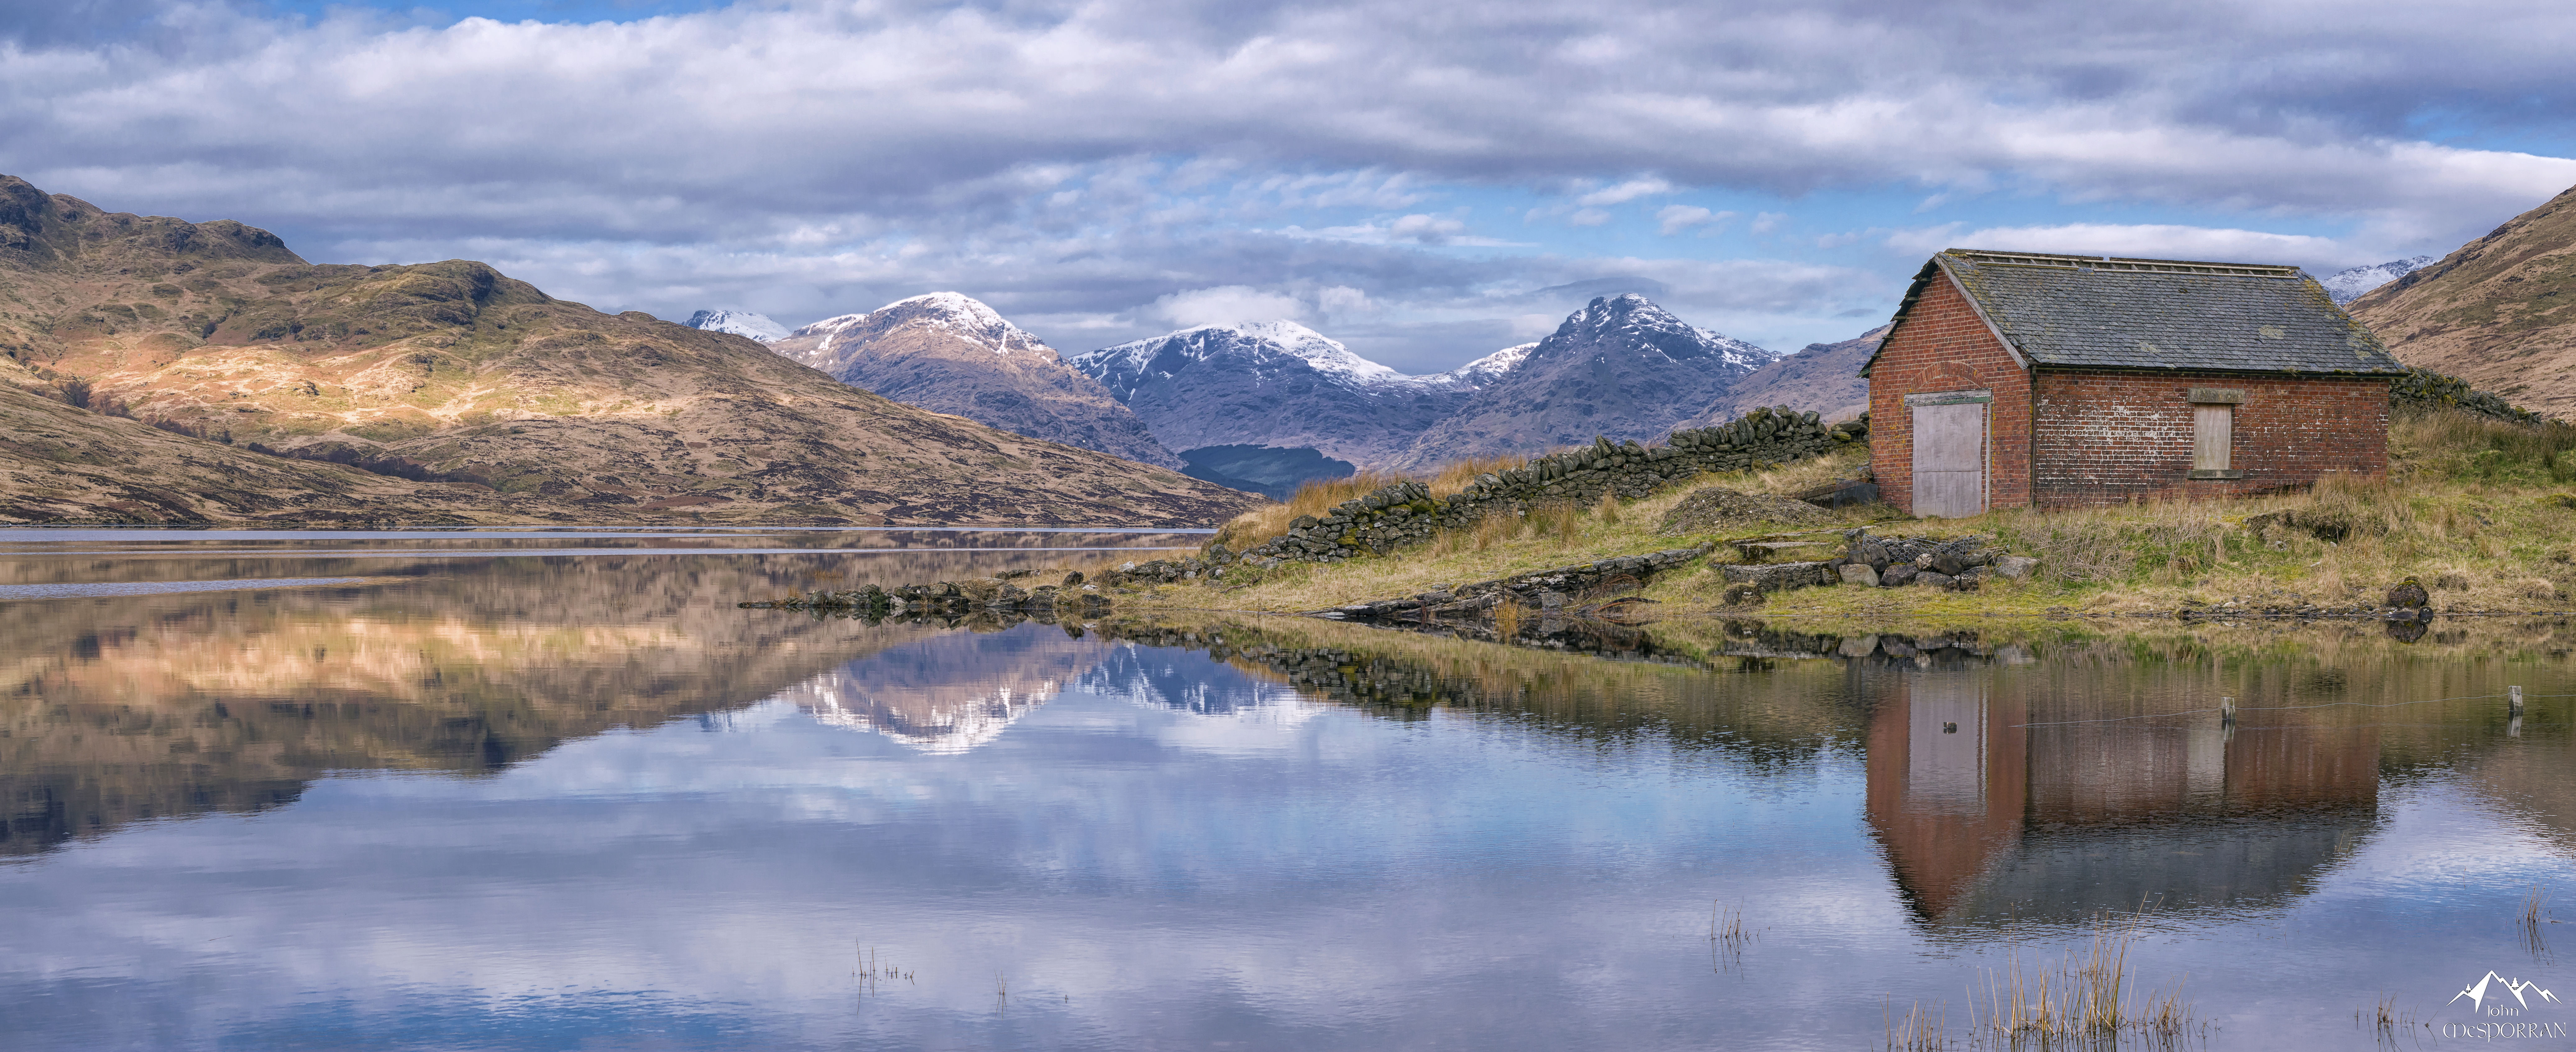
landscape, tree, water, nature, wilderness, mountain, winter, cloud, sky, house, hill, lake, mountain range, reflection, boathouse, fjord, reservoir, highland, national park, bank, cool image, alps, scotland, fell, i, loch, trossachs, locharklet, arrocharalps, arklet, tarn, lake district, mountainous landforms, glacial landform, mount scenery